Coppé

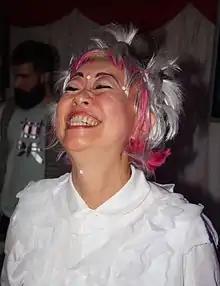
Coppé

Coppé (pronounced Co-pa'y, often also typed Coppe') is a Japanese electronic music singer-songwriter and music producer. She has affectionately gained the title of "The Legendary Godmother of Japanese Electronica". She has released fifteen solo albums on her self-owned Mango + Sweetrice label. She released the most acclaimed album of her career, "8", in 2004 .